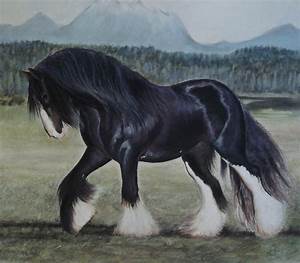
Label: horse